Uttara Devi

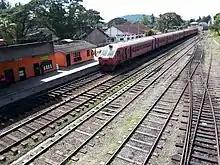
Uttara Devi Train at Kurunegala Railway Station, when it was operated by a S11 DMU, in 2017

The service was run by the S11 DMU, but was replaced by the new S13 sets in January 2019.